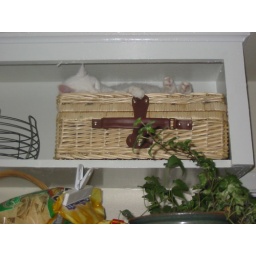
sleeping on the shelf above the fridge